Syrian Air Force

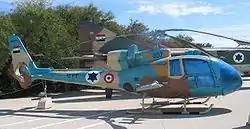

The union ended following the 1961 Syrian coup d'état. The new military flying service - officially designated the Syrian Arab Air Force (SyAAF) - was re-established later the same year, using aircraft left behind by the Egyptians, including about 40 MiG-17Fs and 4 Il-28s.